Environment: real
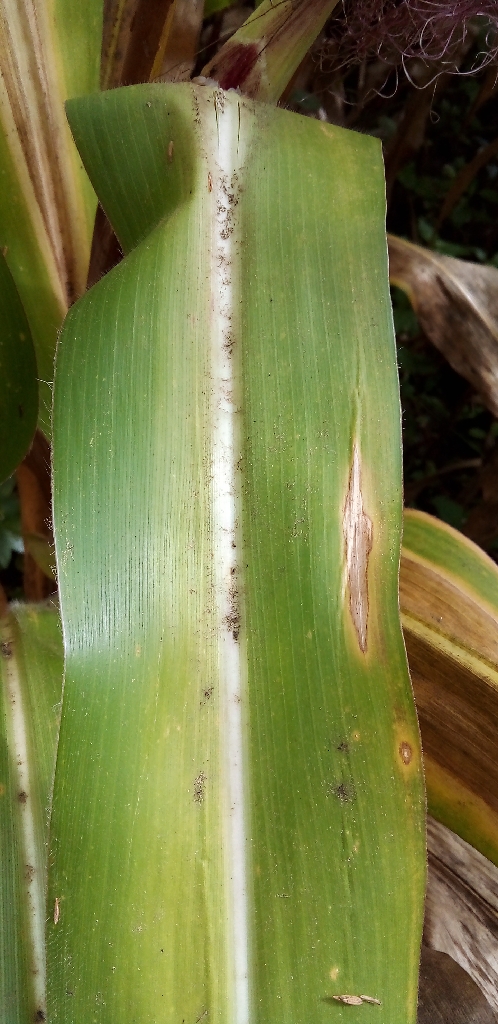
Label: northern_corn_leaf_blight